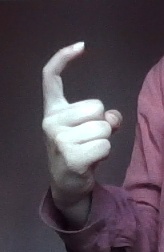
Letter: ra